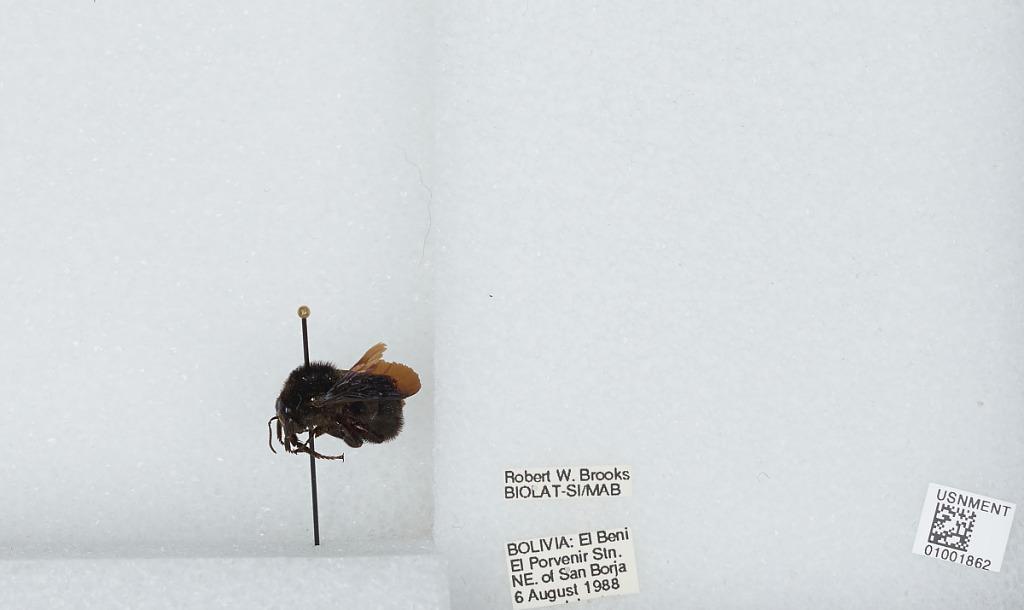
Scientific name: Bombus (Fervidobombus) atratus Franklin
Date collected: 1988-8-6
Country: Bolivia
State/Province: Beni
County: Jose Ballivian
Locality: El Porvenir Stn. NE. of San Borja